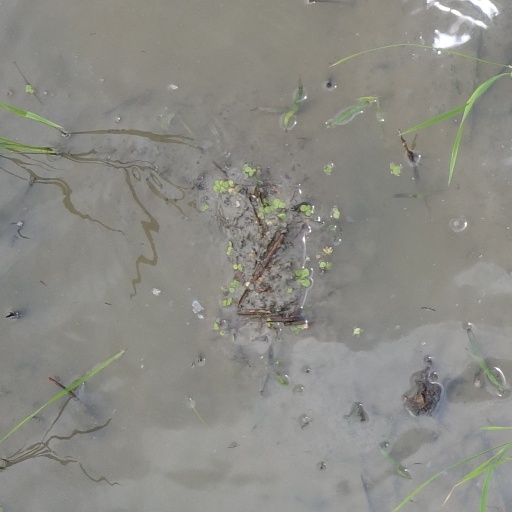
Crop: rice